Edward Steichen

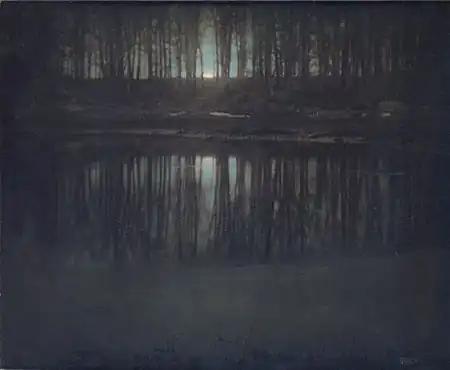
Steichen's "The Pond–Moonlight", multiple gum bichromate print, 1904

Fashion photography began with engravings reproduced from photographs of modishly-dressed actresses by Leopold-Emile Reutlinger, Nadar and others in the 1890s. After high-quality half-tone reproduction of photographs became possible, most credit as pioneers of the genre goes to the French Baron Adolph de Meyer and to Steichen who, borrowing his friend's hand-camera in 1907, candidly photographed dazzlingly-dressed ladies at the Longchamp Racecourse Fashion then was being photographed for newspaper supplements and fashion magazines, particularly by the Frères Séeberger, as it was worn at Paris horse-race meetings by aristocracy and hired models.